Danny Welbeck

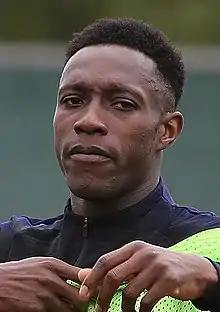
Welbeck training with England at the 2018 World Cup

Daniel Nii Tackie Mensah Welbeck (born 26 November 1990) is an English professional footballer who plays as a forward for club Brighton & Hove Albion.